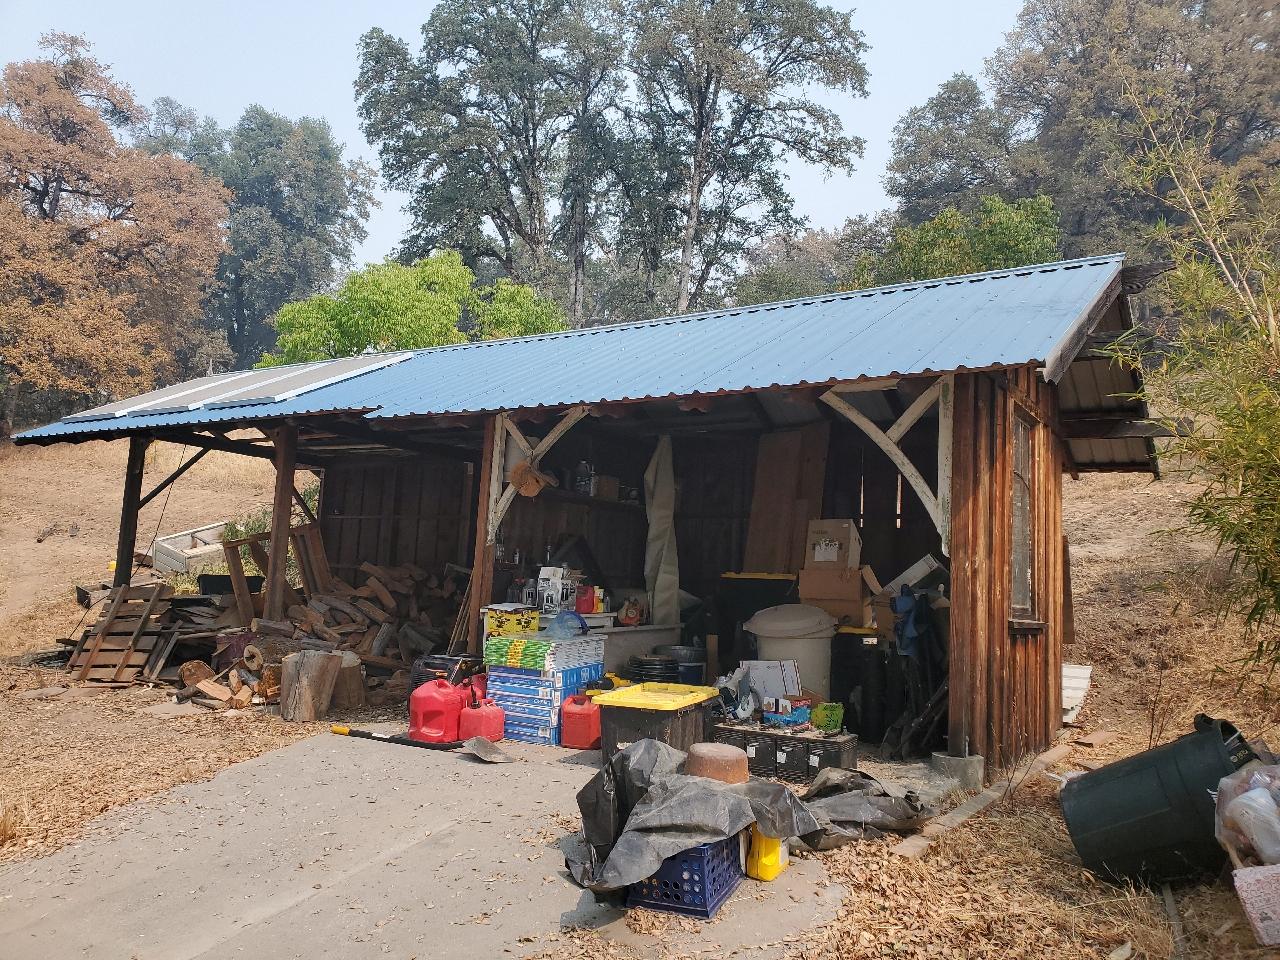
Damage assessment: no_damage